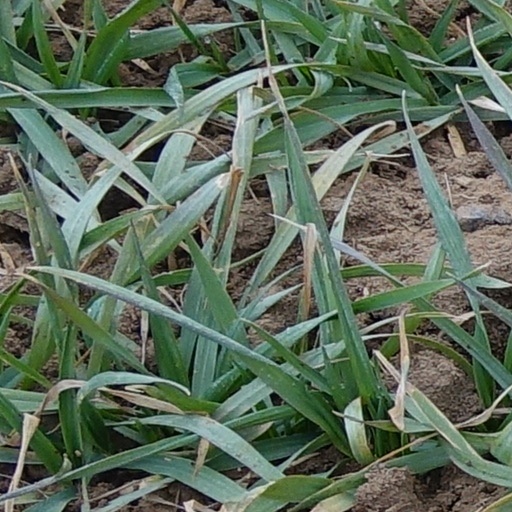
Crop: wheat